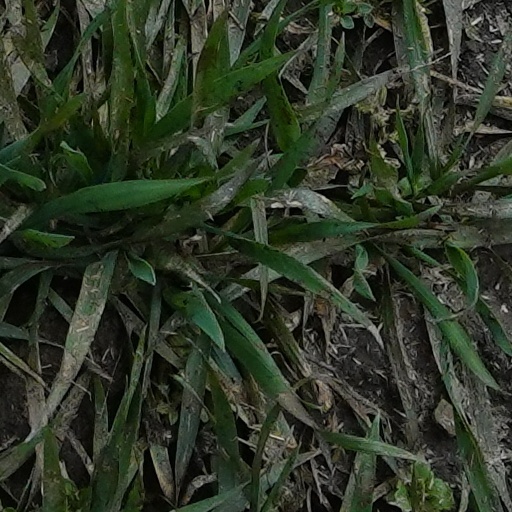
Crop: wheat